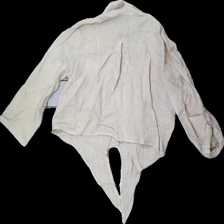
View: back
Type: Shirt
Category: Ladies
Brand: Not in the list
Brand text on label: Made in italy
Colors: Beige
Material: 100% Cotton
Cut: Regular
Season: All
Price range: 50-100
Recommended usage: Reuse
Description: beige shirt with tie detail